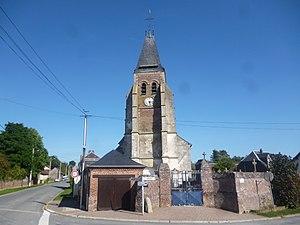
Eglise Saint-Nicolas de la commune de Broyes (Oise).
Broyes est une commune française située dans le département de l'Oise en région Hauts-de-France.